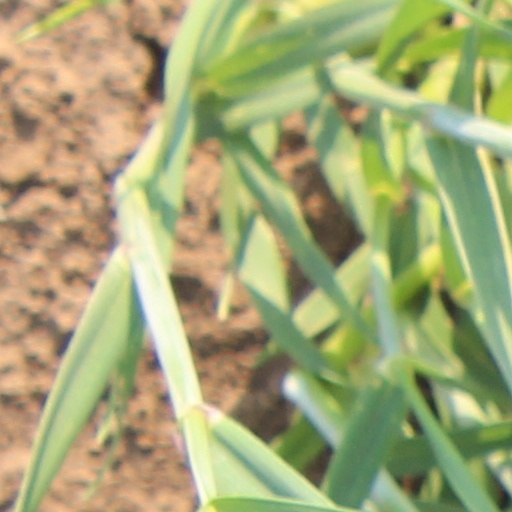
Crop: wheat